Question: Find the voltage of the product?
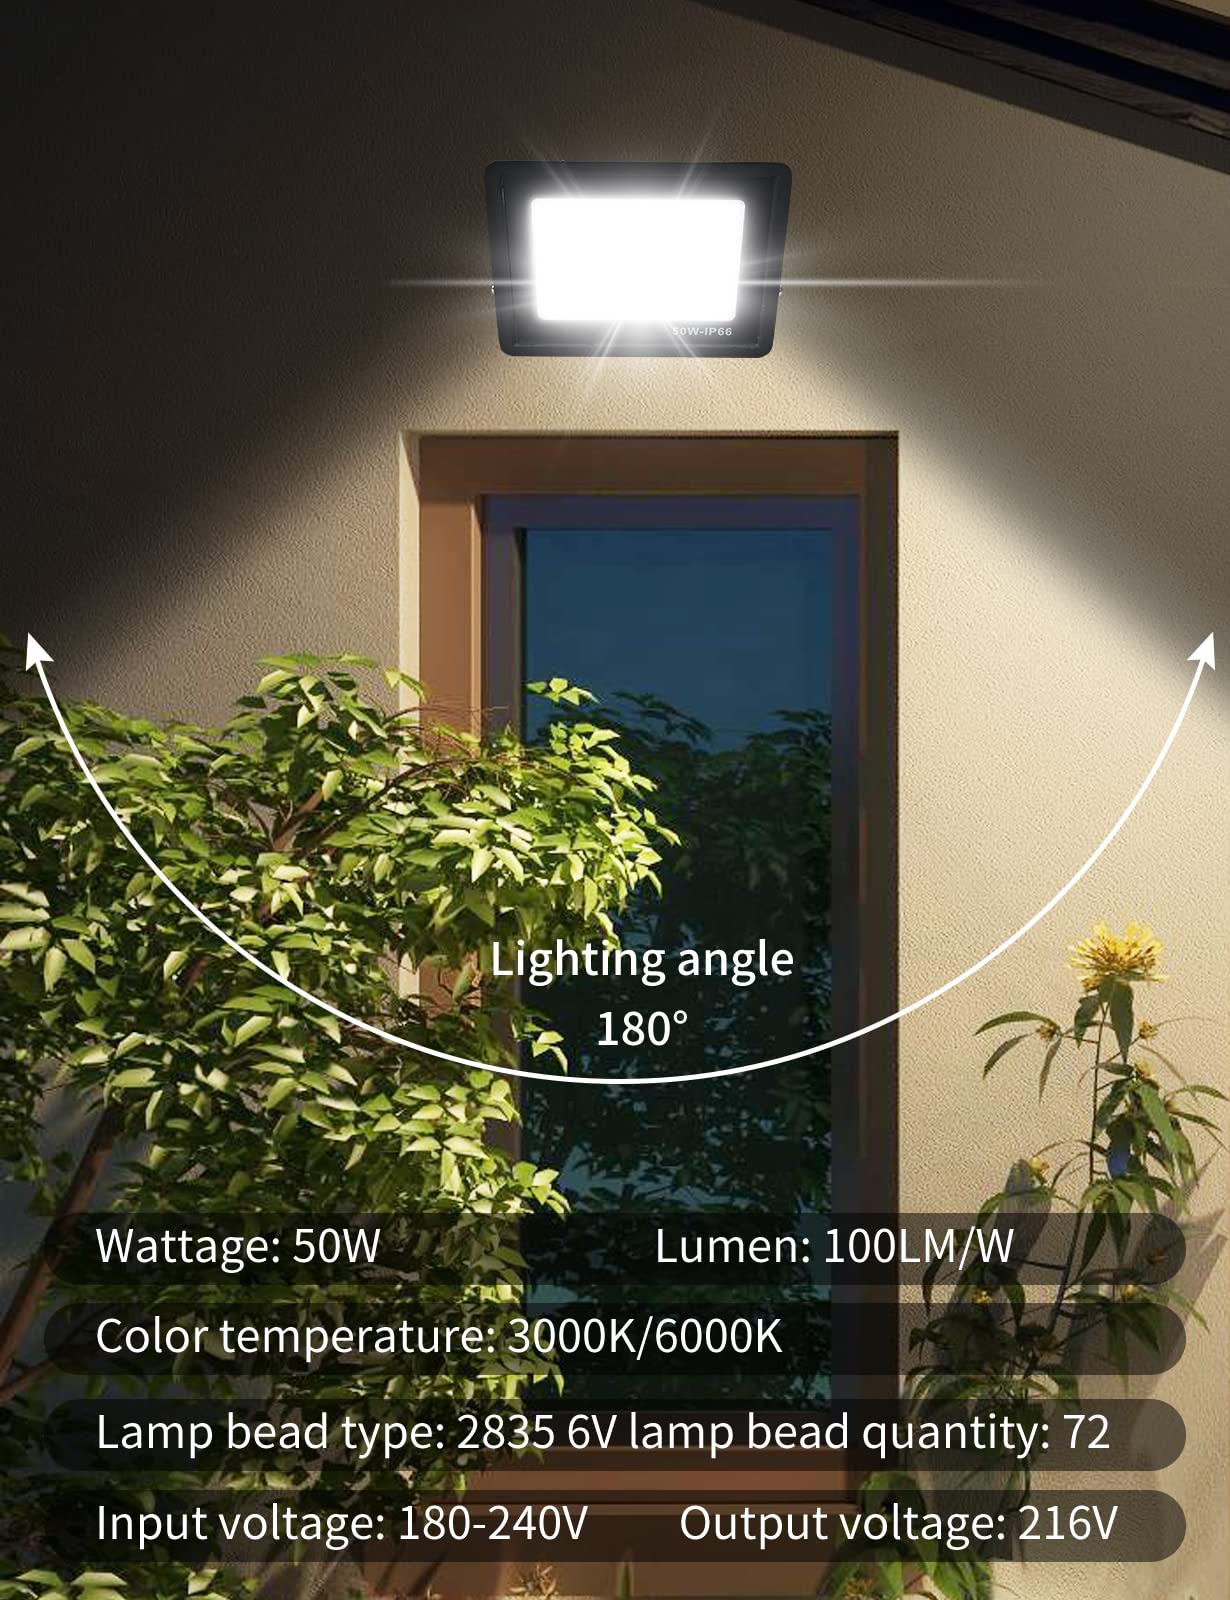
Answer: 6.0 volt